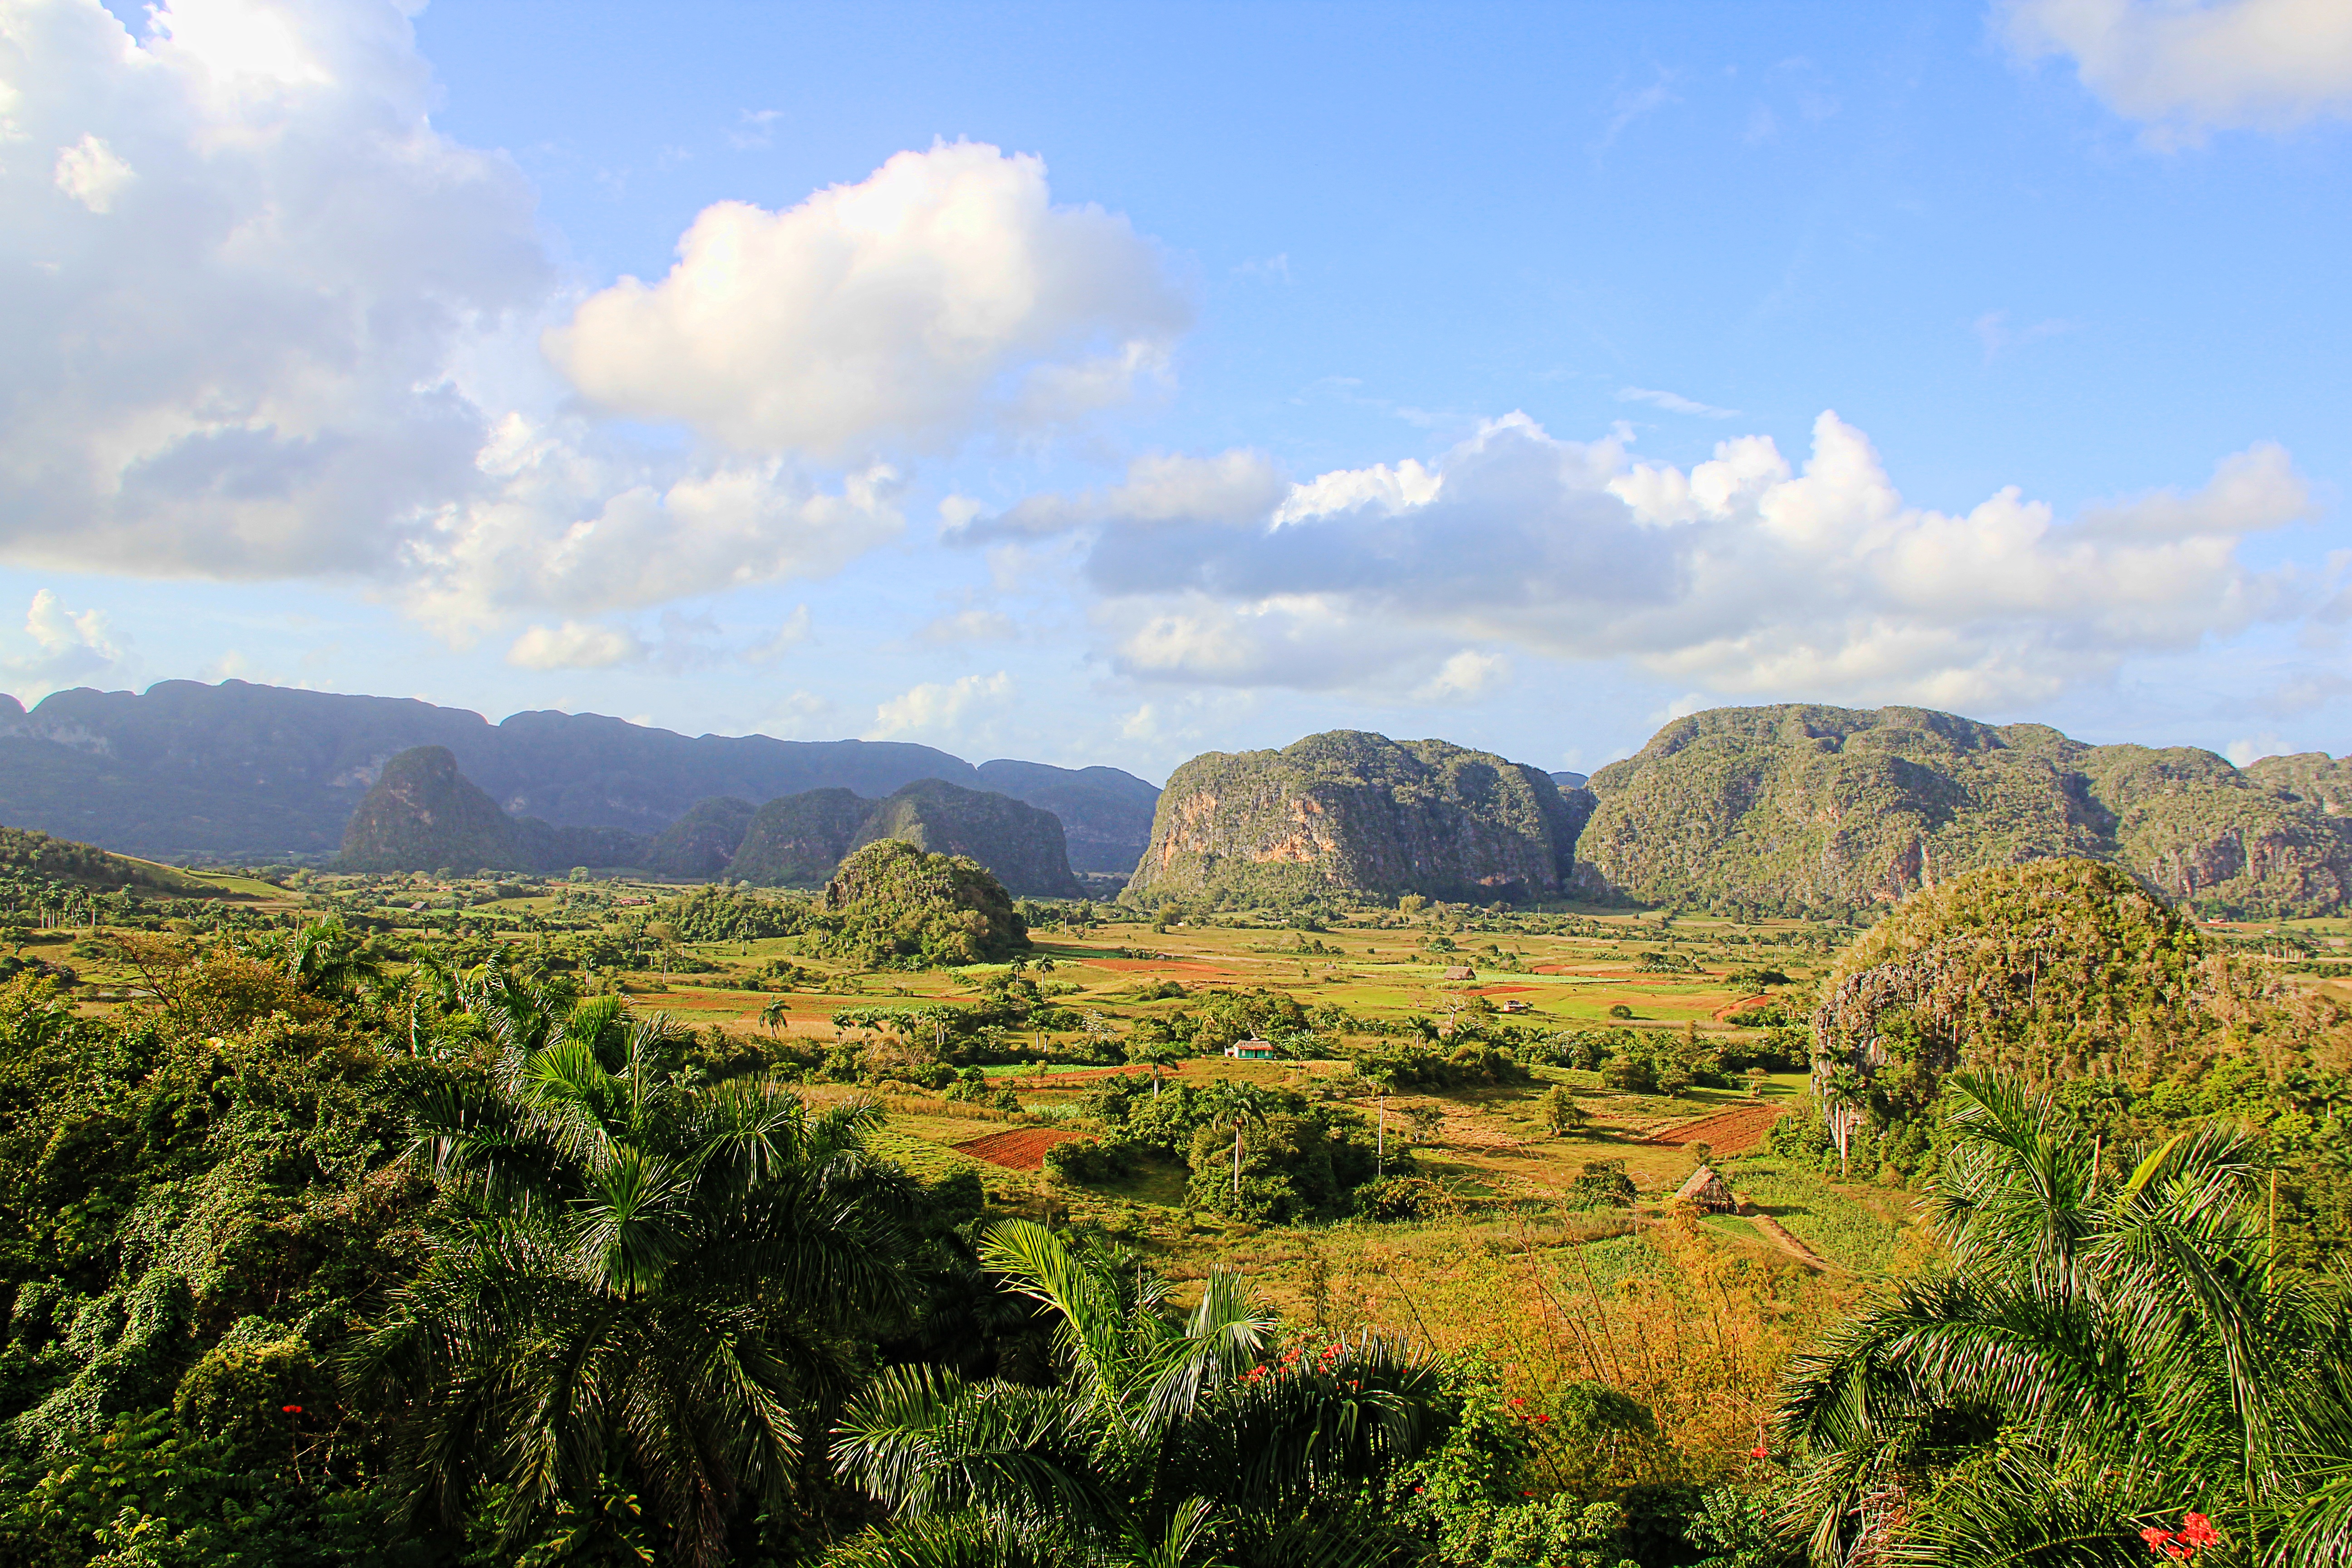
landscape, tree, nature, mountain, sky, hill, flower, valley, mountain range, idyllic, green, autumn, agriculture, cuba, plateau, beautiful, caribbean, ecosystem, rural area, natural environment, geographical feature, mountainous landforms, vi ales valley